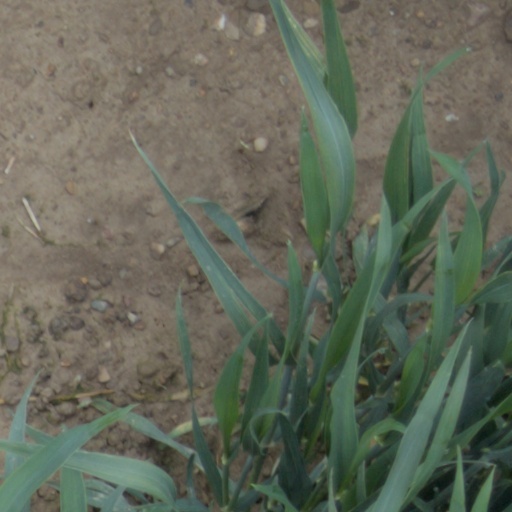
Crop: wheat